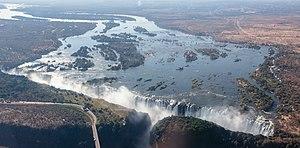
Les chutes Victoria sont des chutes d'eau situées sur le fleuve Zambèze qui constitue à cet endroit la frontière entre la Zambie, à proximité de la ville de Livingstone, et le Zimbabwe. Le fleuve se jette dans la cataracte sur environ 1 700 mètres de largeur et d'une hauteur qui peut atteindre un maximum de 108 mètres. Elles donnent un spectacle remarquable, par leur disposition particulière : elles se jettent dans une longue faille du plateau, pour s'échapper par un étroit canyon. Elles ne peuvent ainsi être vues de face qu'à une distance d'une centaine de mètres seulement.